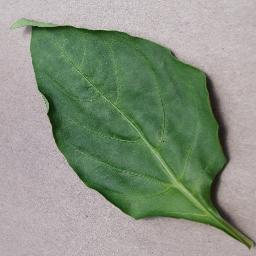
Label: Pepper,_bell___healthy